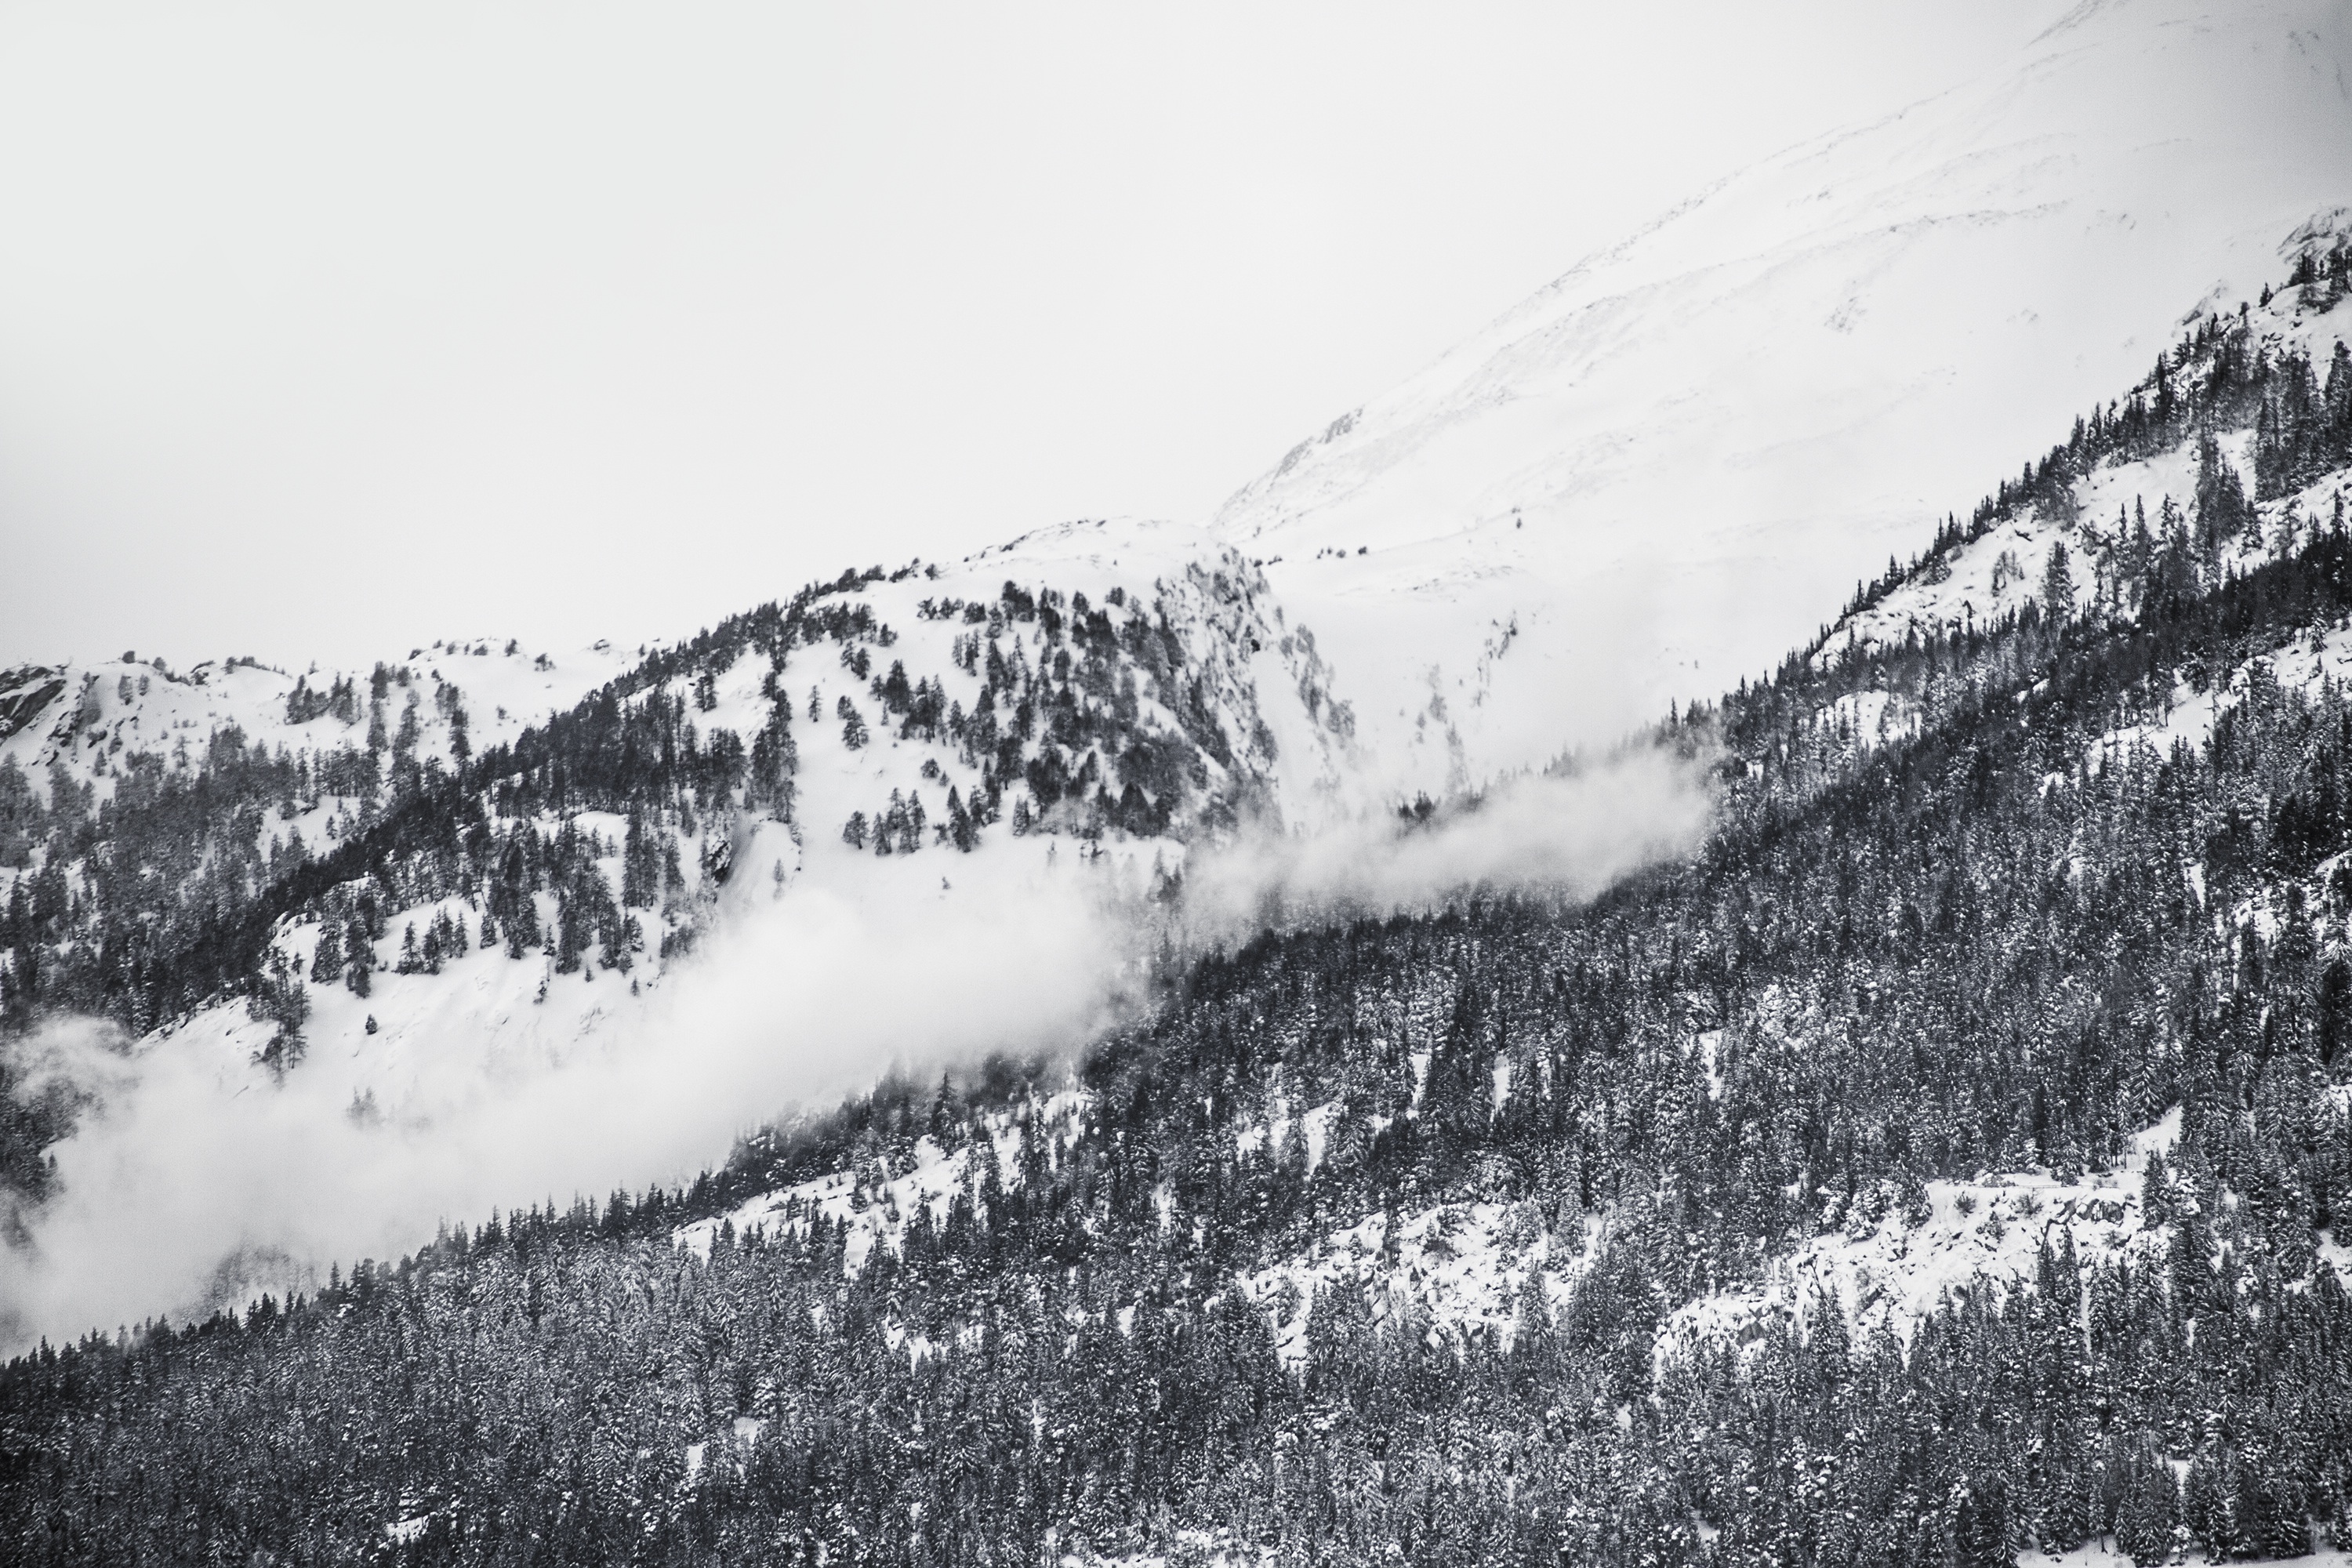
landscape, tree, nature, forest, mountain, snow, cold, winter, black and white, mist, mountain range, weather, monochrome, season, ridge, clouds, freezing, monochrome photography, atmospheric phenomenon, mountainous landforms, geological phenomenon